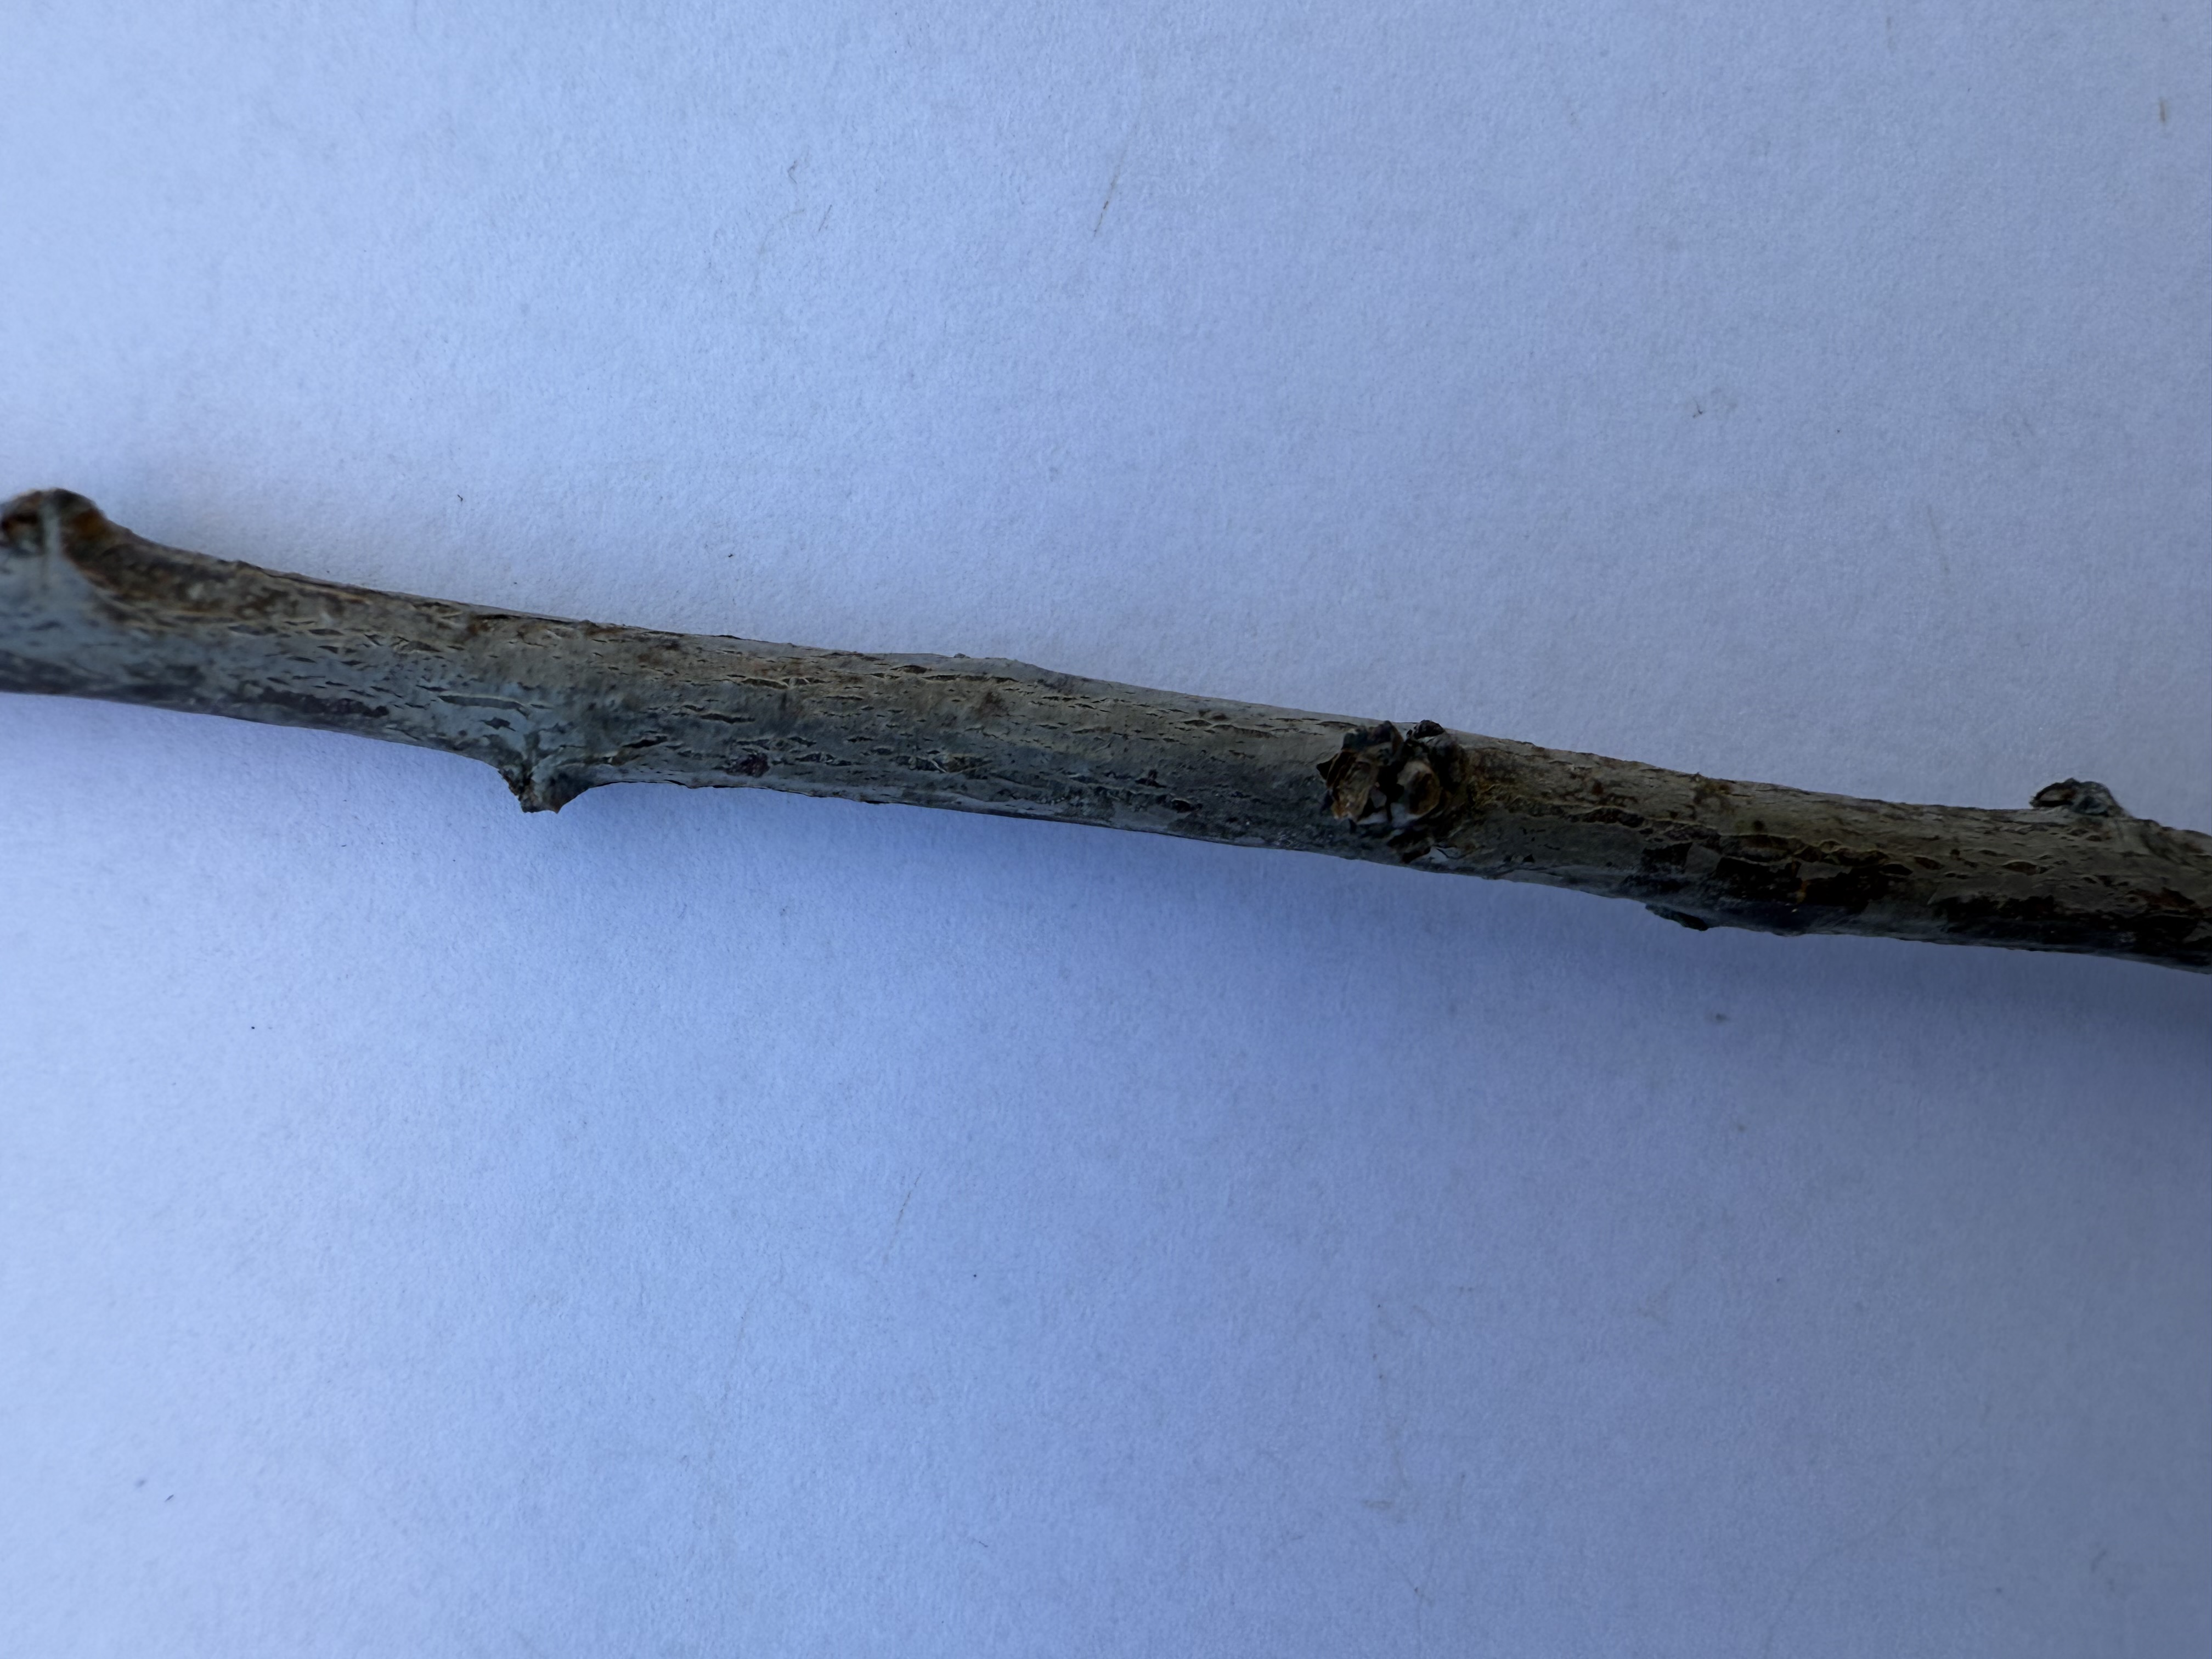
Variety: Black Splendor Plum